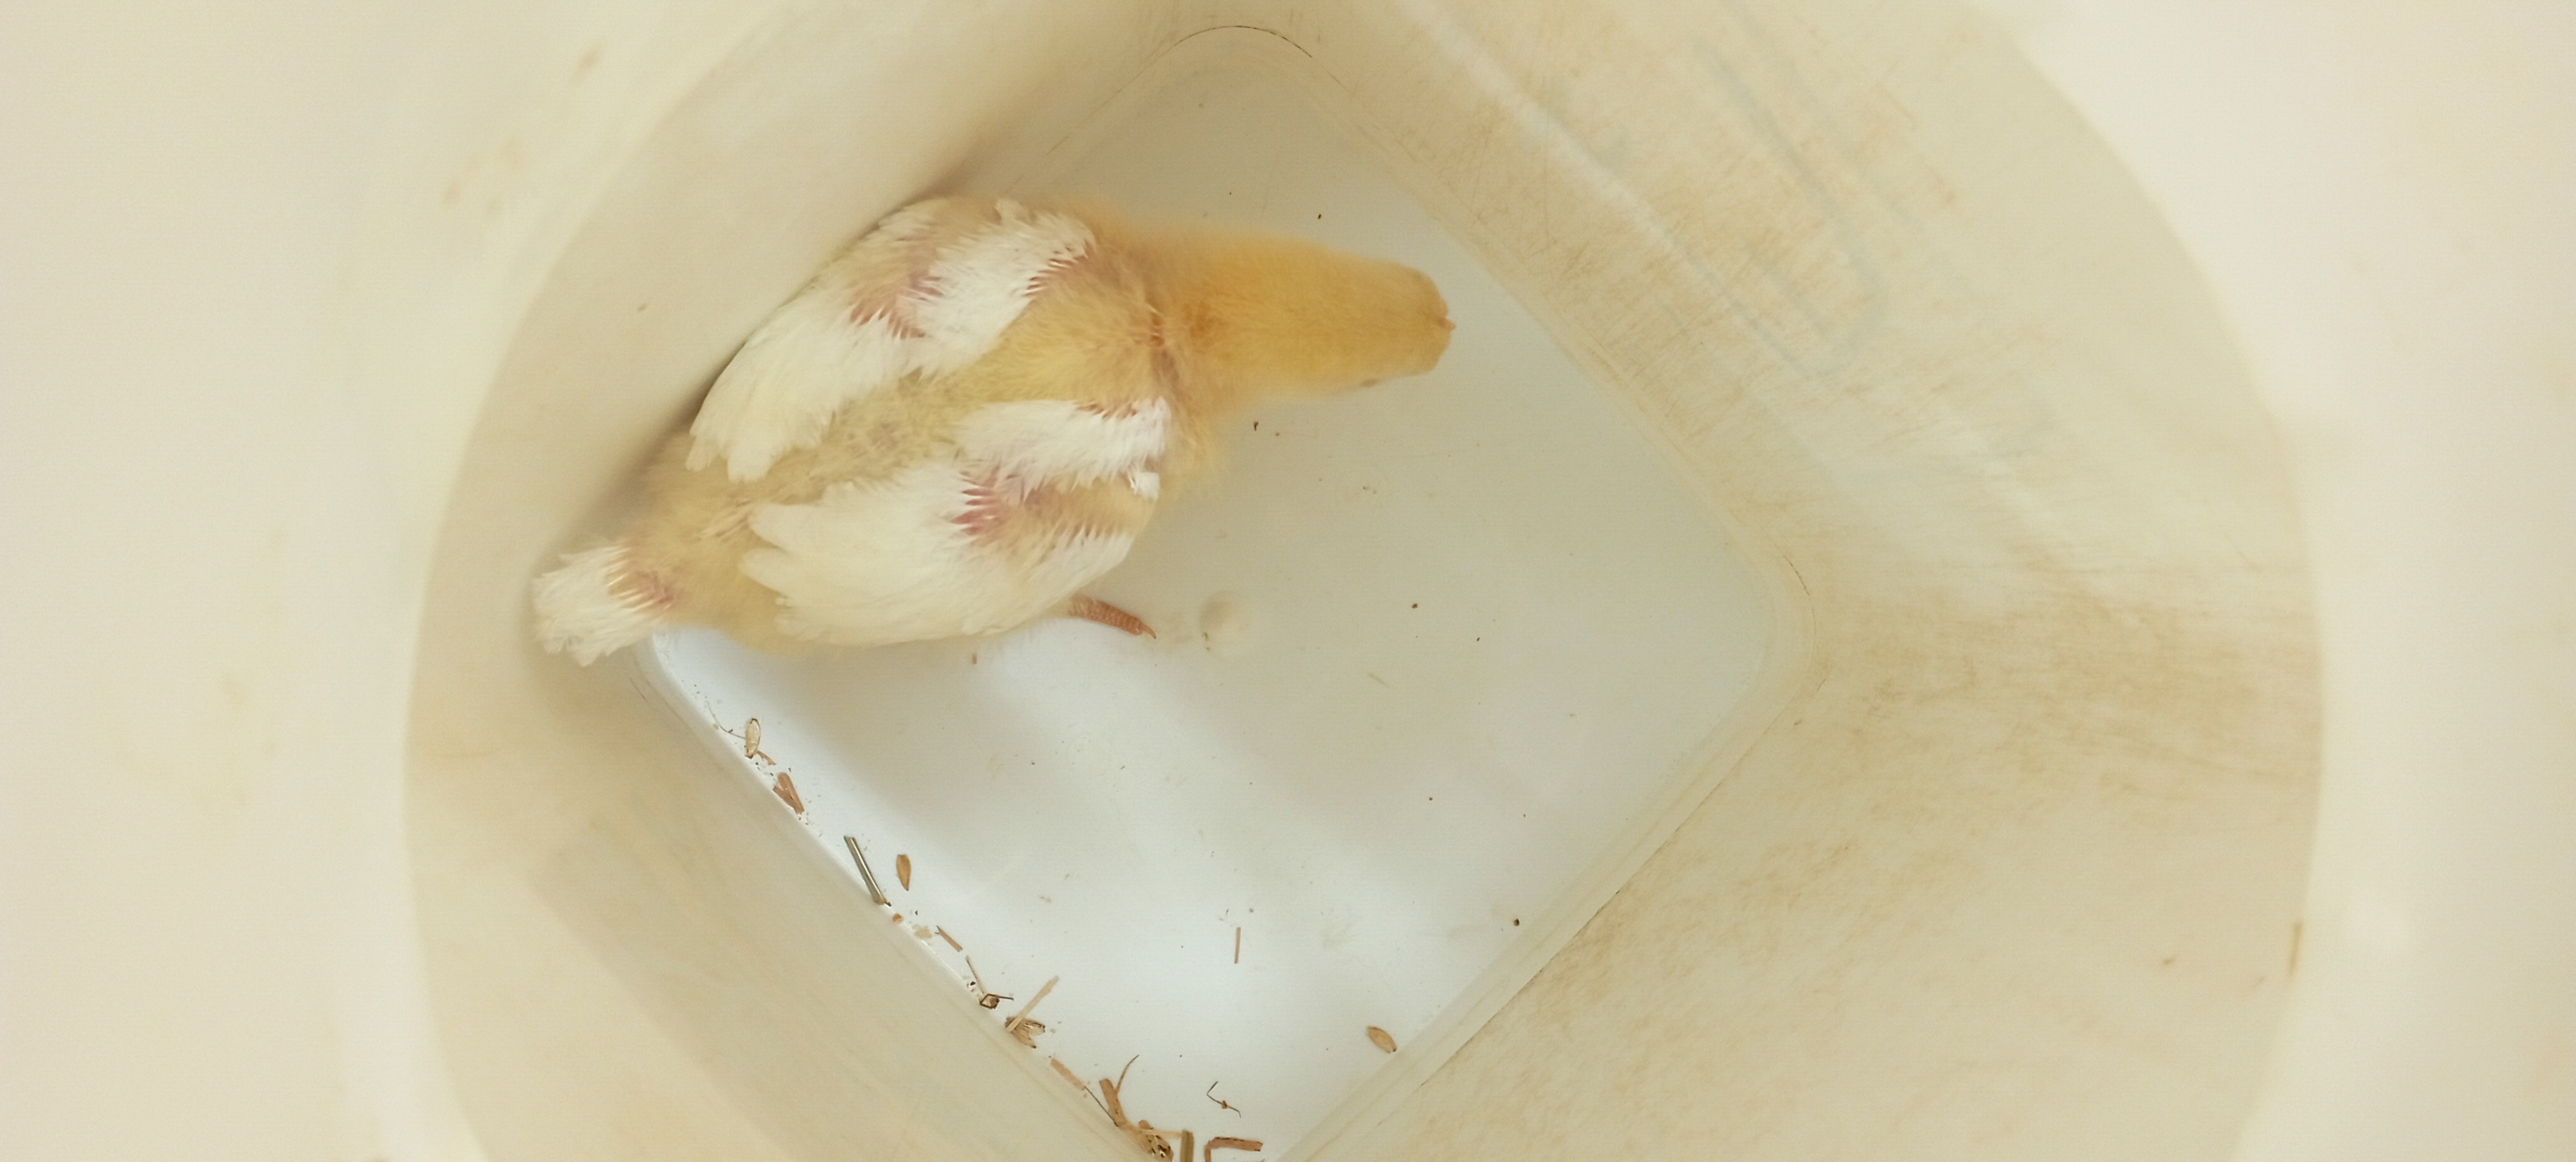
Weight: 369 g